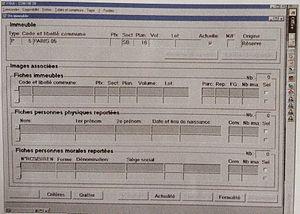
Applcation FIDJI - Masque de saisie des immeubles
La conservation des hypothèques, parfois désigné sous le vocable « bureau des hypothèques », était une institution française administrative et fiscale de la Direction générale des Finances publiques. Il en existait 354 en France.